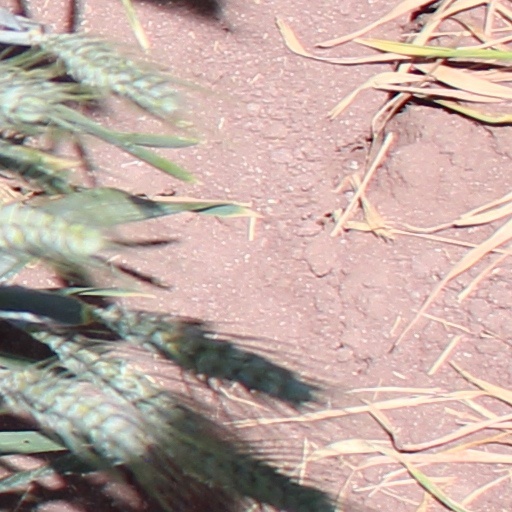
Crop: wheat